Aubin-Louis Millin de Grandmaison

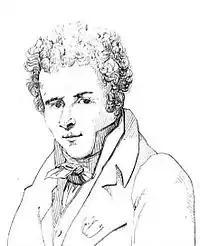

Aubin-Louis Millin de Grandmaison (19 July 1759 (Paris) – 14 August 1818 Paris) was an antiquary and naturalist erudite in various domains, who succeeded Jean-Jacques Barthélemy as curator of the Cabinet des médailles et antiques of the former French royal library and took an interest in medieval art, which was just beginning to attract serious attention, as well as classical culture.